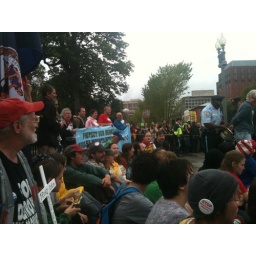
Getting arrested in front of white house